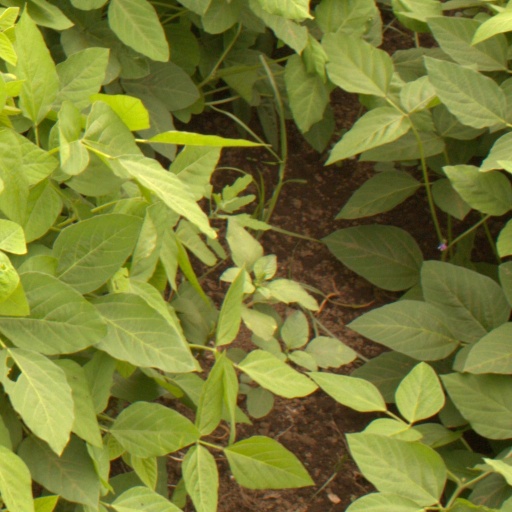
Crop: soybean